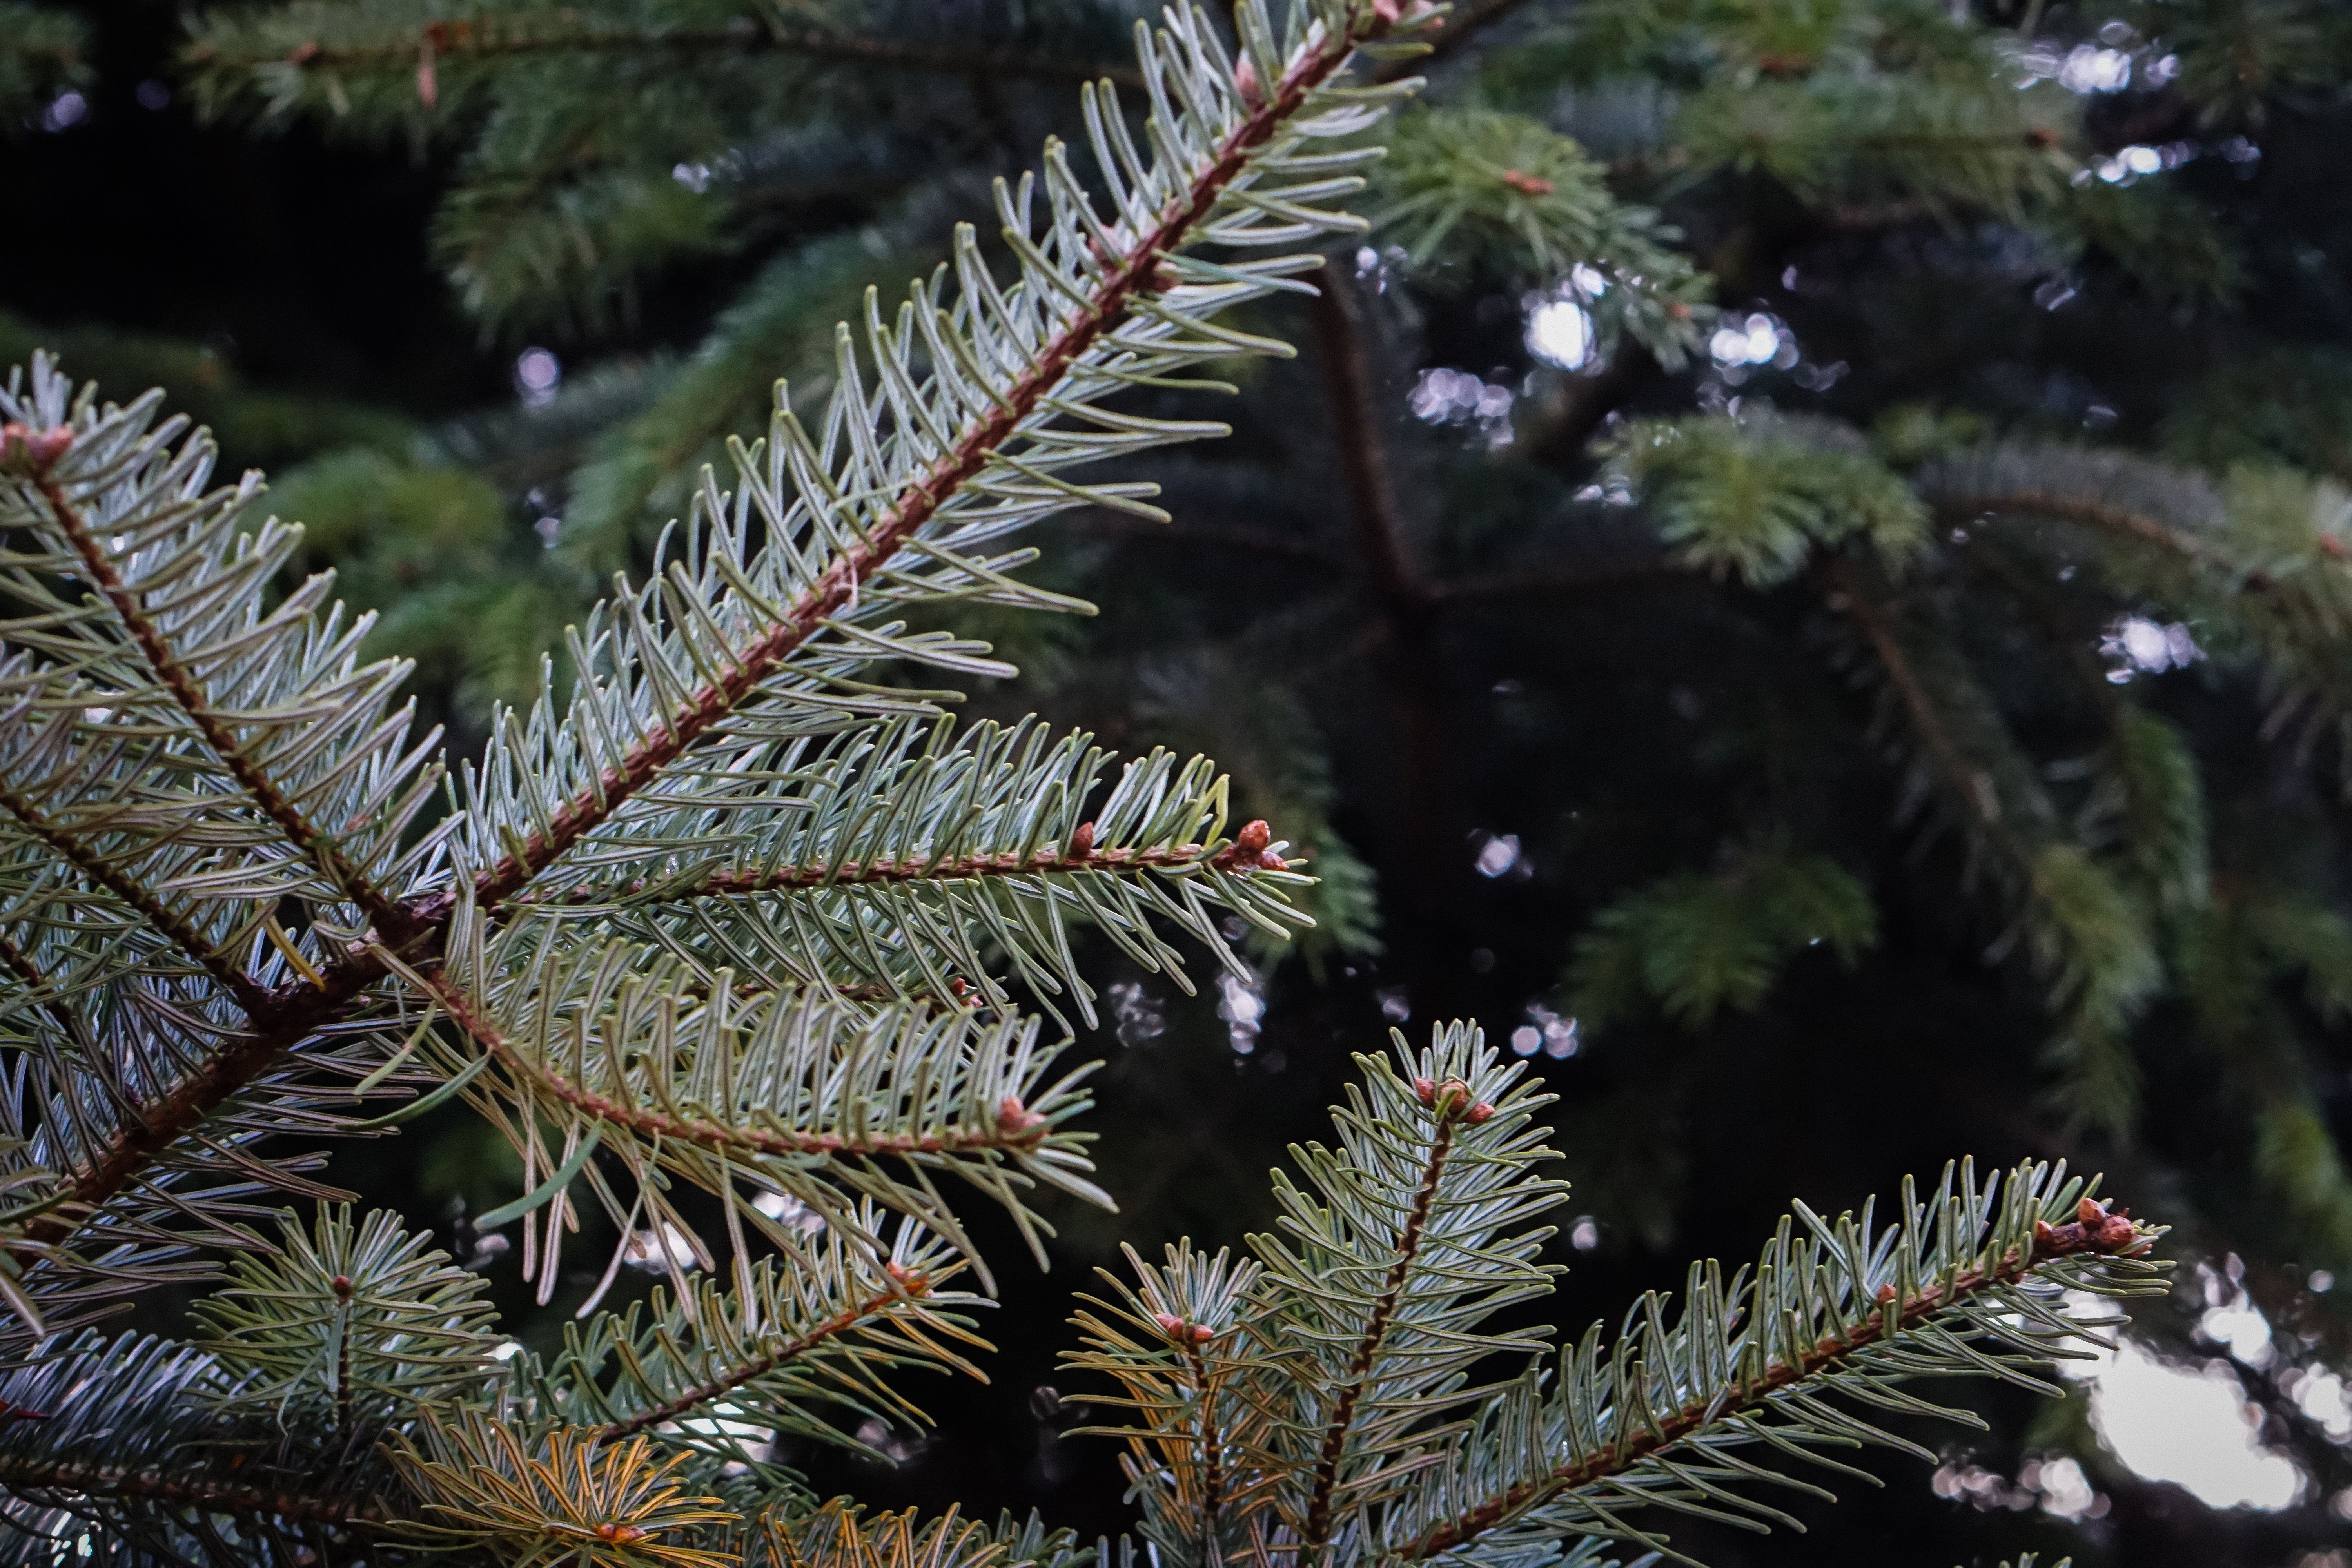
tree, branch, winter, plant, warm, atmosphere, evening, twilight, evergreen, romantic, cozy, market, botany, christmas, fir, lighting, eat, moon, christmas tree, twig, conifer, advent, quaint, stand, candles, spruce, friends, stall, christmas market, shiny, mood, evening sky, traditionally, tea lights, sales booths, dekra tion, christmas stand, sales stand, crescent moon, pine family, woody plant, temperate coniferous forest, land plant, arecales